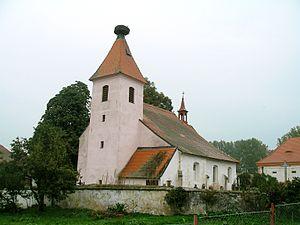
Strýčice est une commune du district de České Budějovice, dans la région de Bohême-du-Sud, en République tchèque. Sa population s'élevait à 65 habitants en 2020.